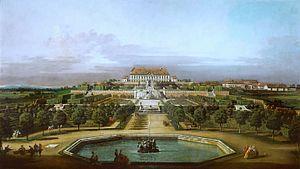
Le château de Hof est un château situé à Engelhartstetten, dans le district de Gänserndorf, en Autriche. C'est le plus grand de plusieurs châteaux dans la plaine de la rivière Morava s'étendant de l'Est de la capitale, Vienne, jusqu'à la frontière avec la Slovaquie. Le complexe baroque fait partie des résidences impériales de la monarchie de Habsbourg.